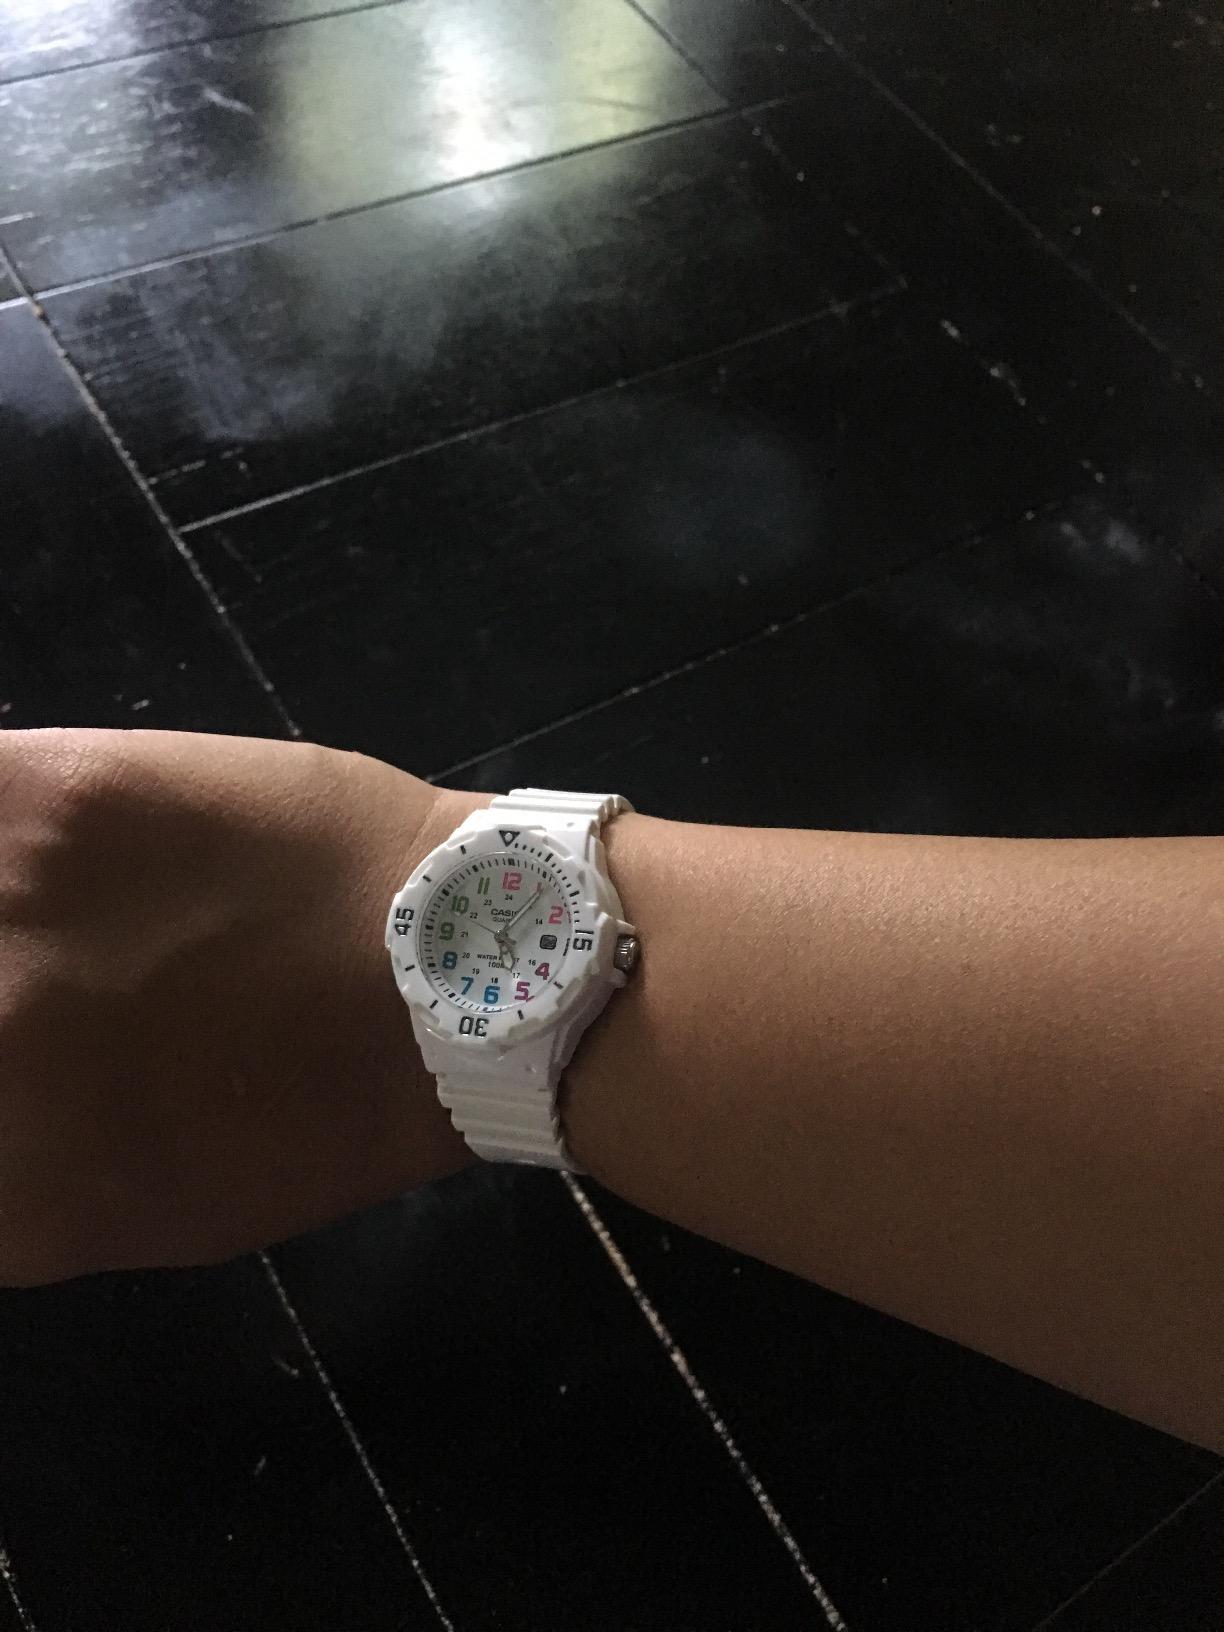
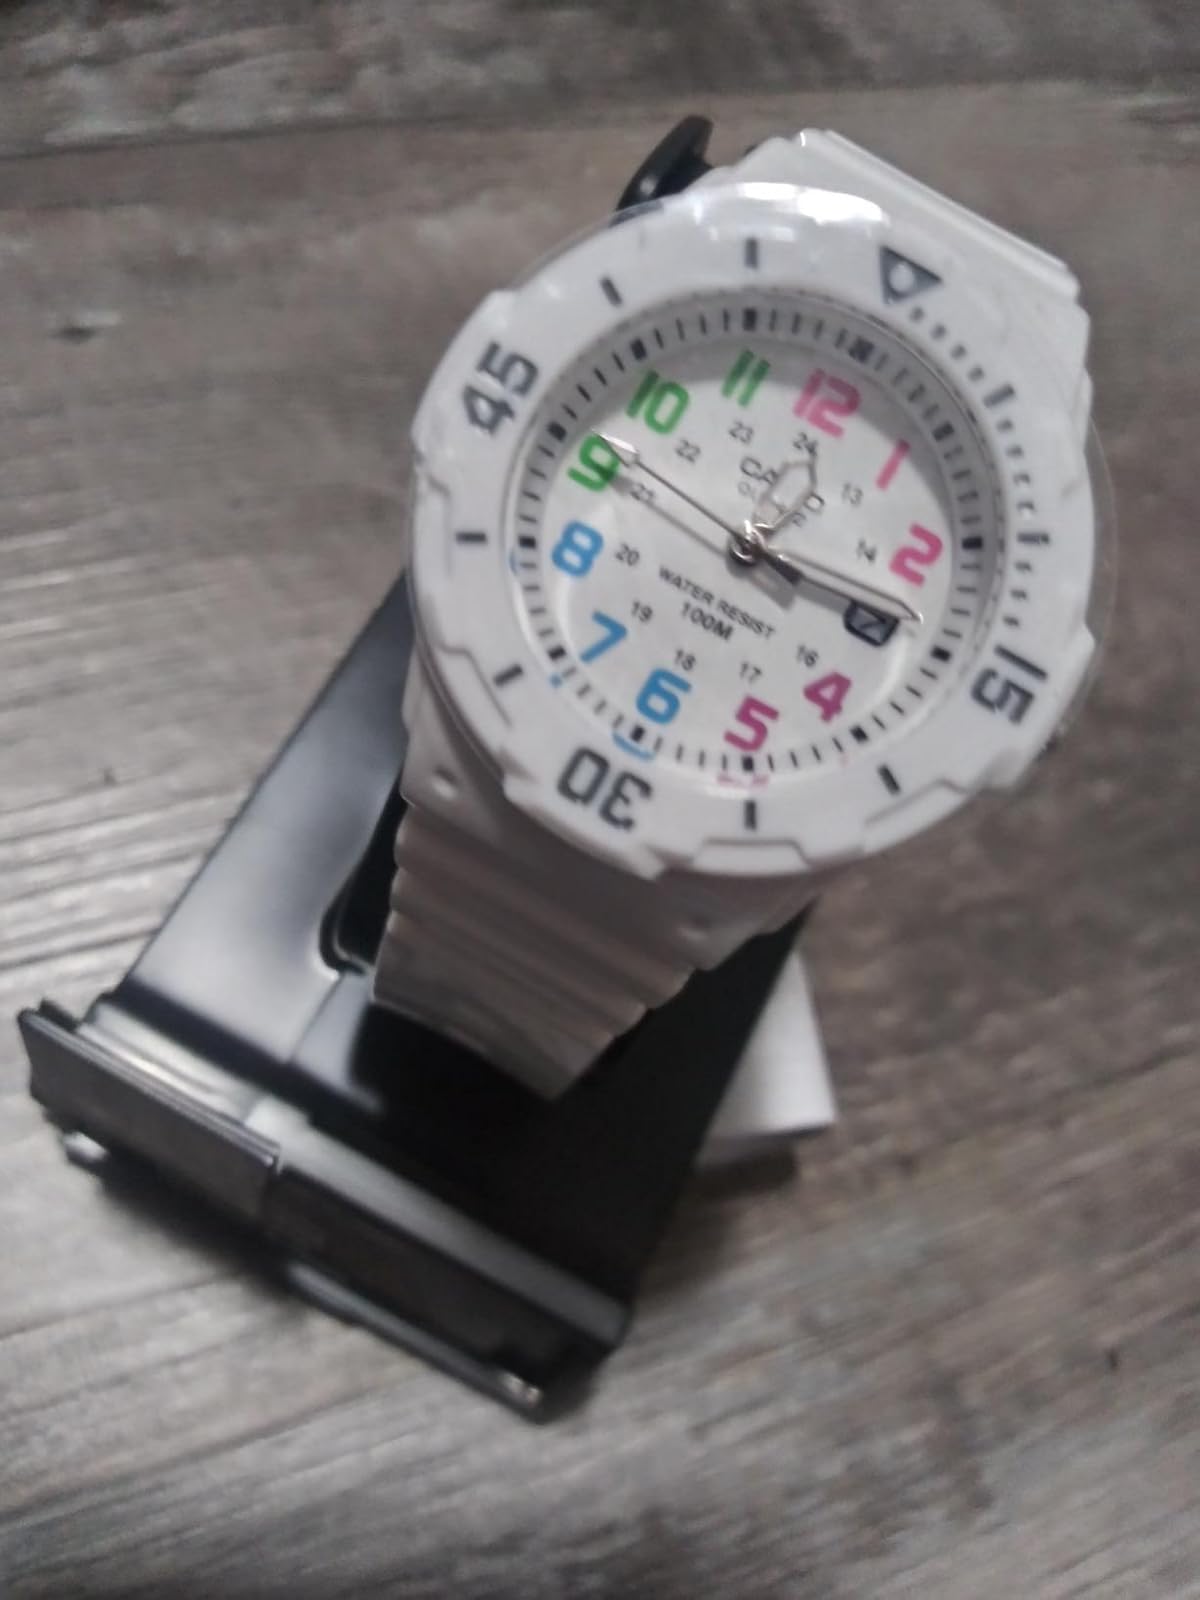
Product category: accessories_watch
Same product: yes